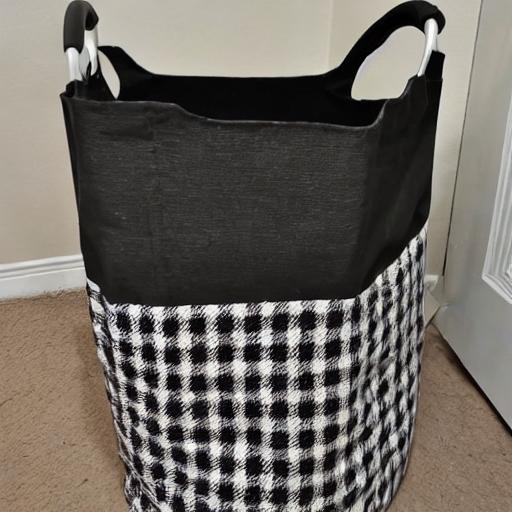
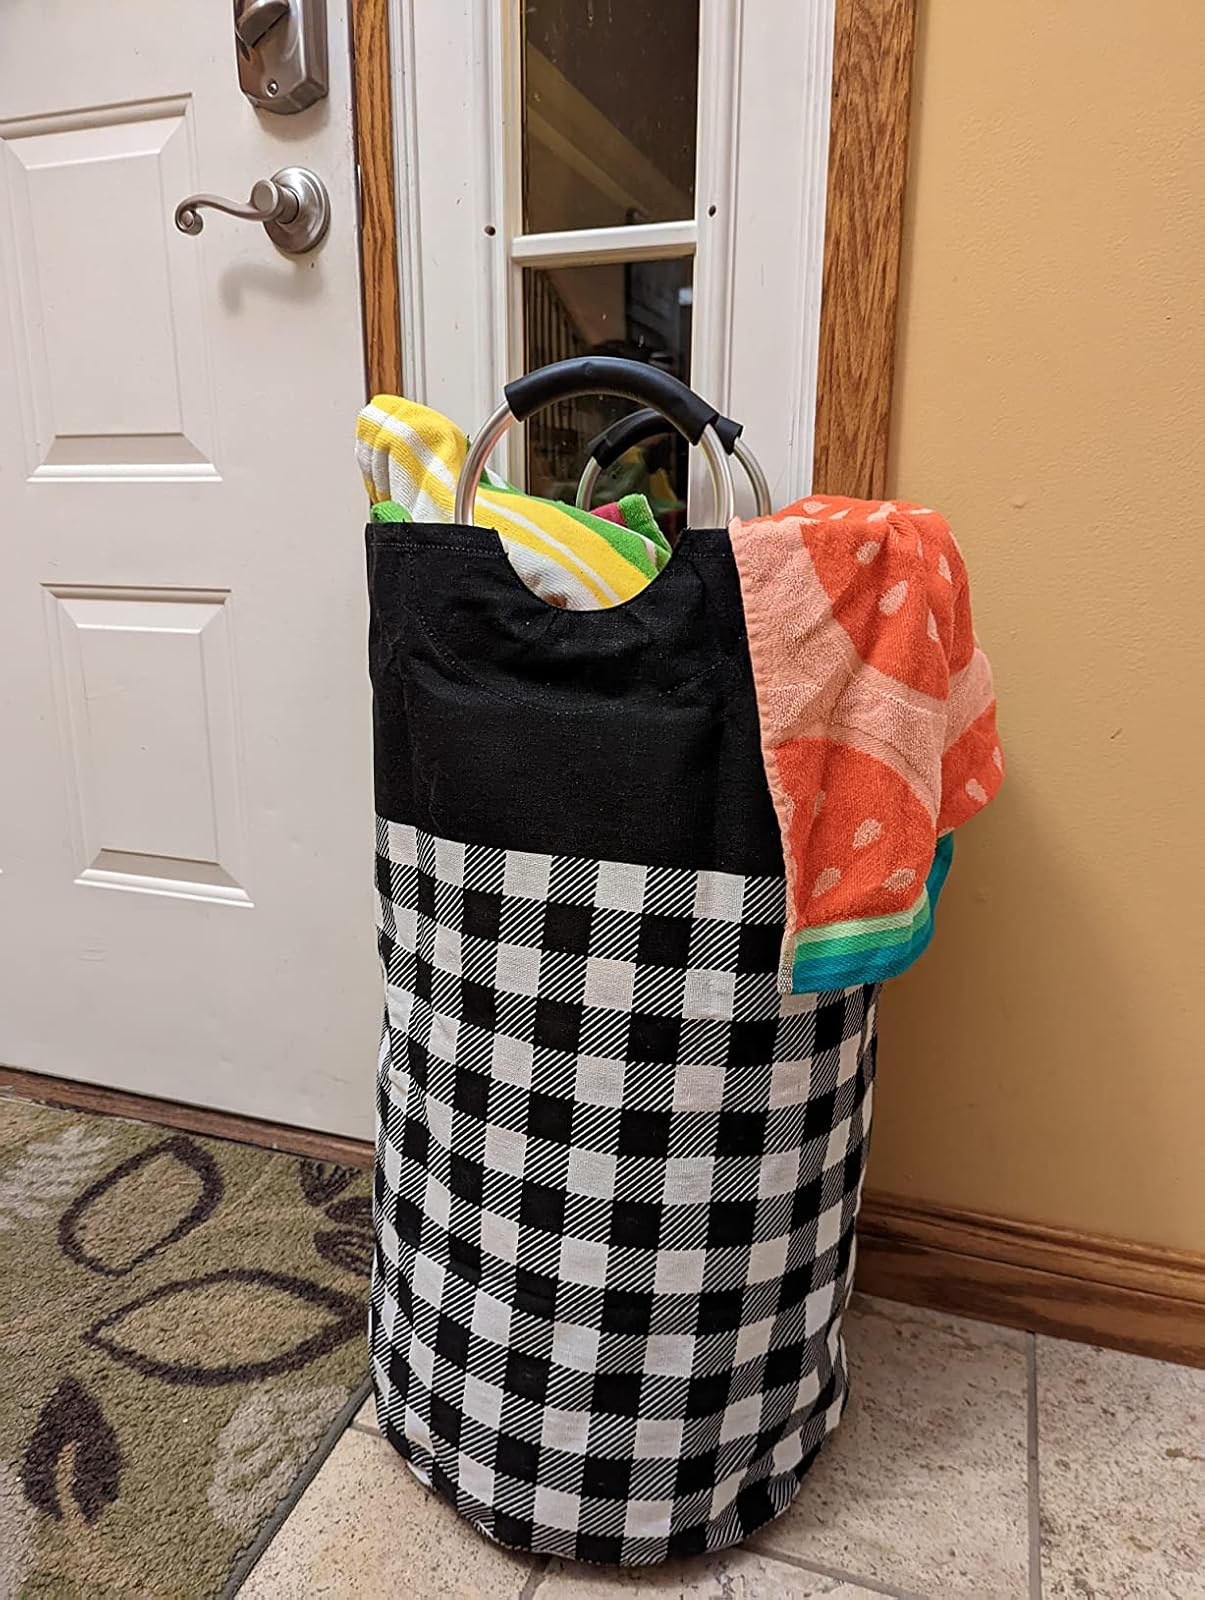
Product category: items_hamper
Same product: no